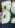
Number: 8